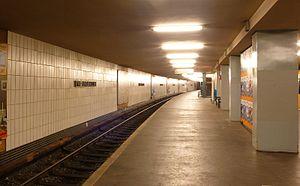
Alt-Mariendorf est une station de la ligne 6 du métro de Berlin, dans le quartier de Mariendorf. Elle est le terminus sud de la ligne 6.